Sky position (RA, Dec in degrees): 184.596, 11.293
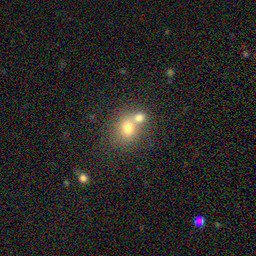
Galaxy morphology: Merging Galaxies